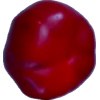
Label: red_pepper